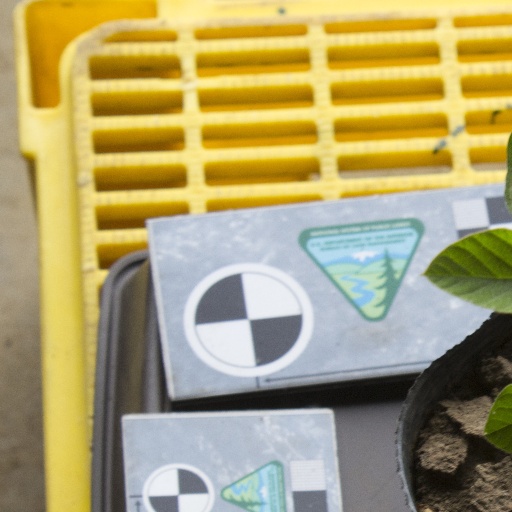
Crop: soybean